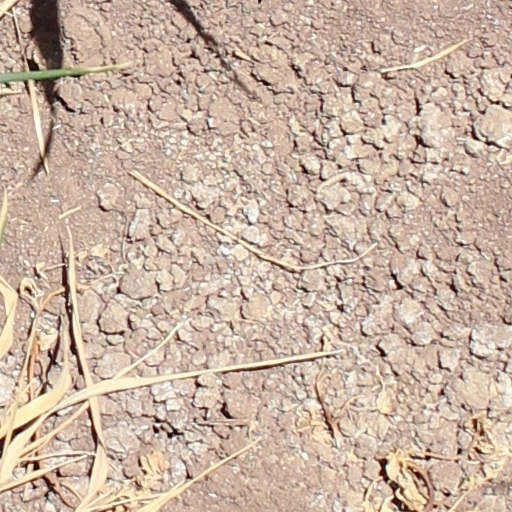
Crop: wheat